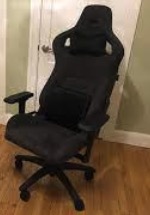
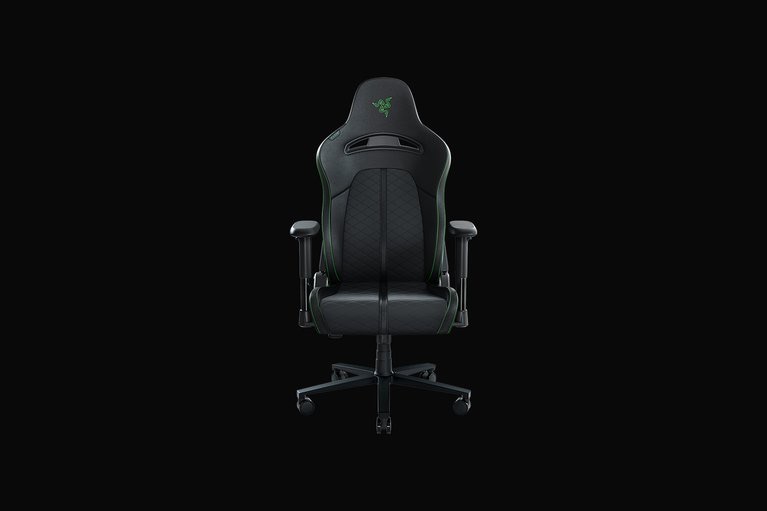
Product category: items_chair
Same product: no